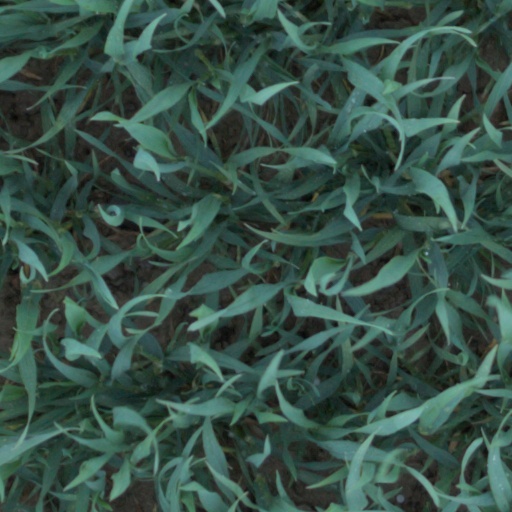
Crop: wheat